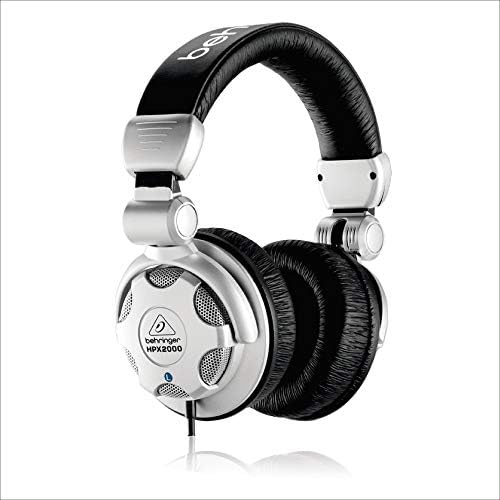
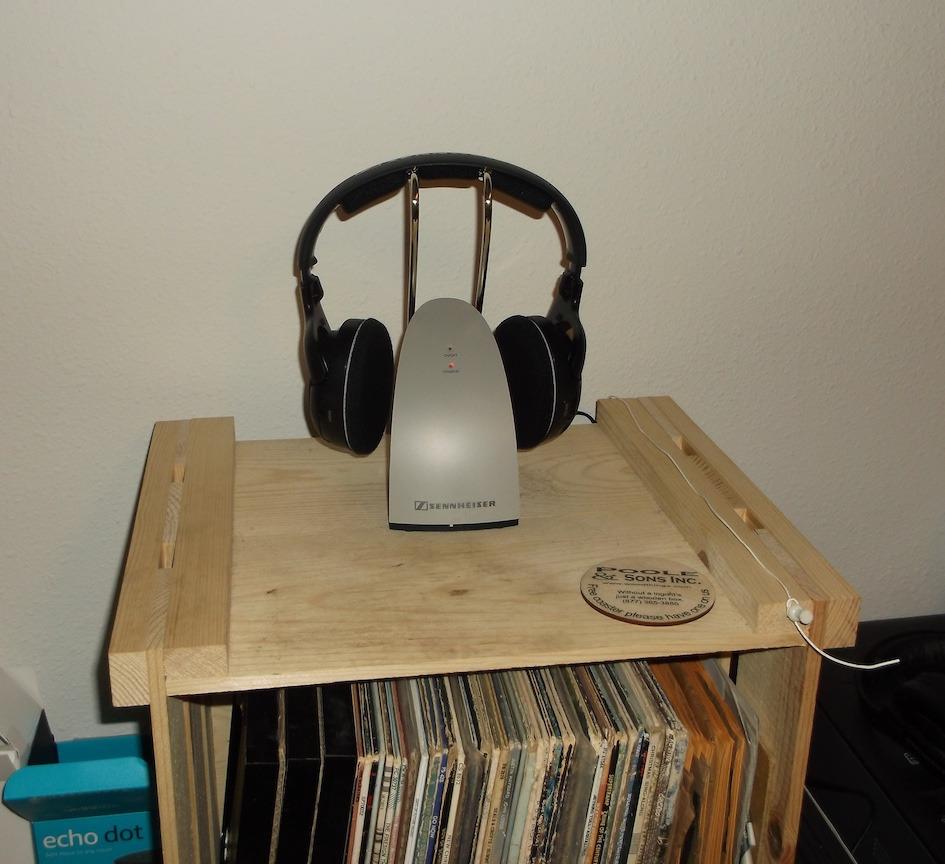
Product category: headphones
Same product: no